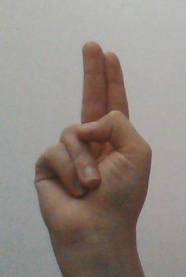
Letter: taa